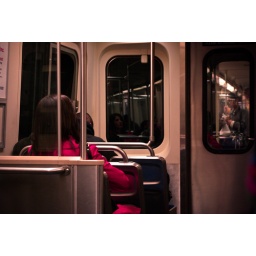
If you look closely in the window with the girls reflection, I am behind the bar. Ha!